Beşiktaş J.K.

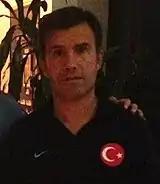
Former Turkish international Feyyaz Uçar was the top scorer of 1989–90 season with 28 goals.

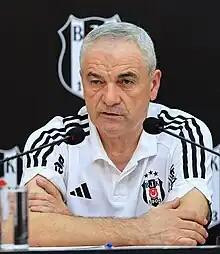
Former Turkish international Rıza Çalımbay was most played football player with 602 matches.

Professionalism in football in Turkey entered into force in 1952. In 1959, the Millî Lig was formed, the nation's first professional football league. Finishing in 2nd place at White Group and failing to reach the 2-legged-final in inaugural year of the competition, Beşiktaş won their first title in the following season. In 1960, the club also participated in the European Cup, becoming the first Turkish team ever to participate in the tournament. In subsequent years, Beşiktaş finished third in both 1961 and 1962, as well as second in 1963, 1964 and 1965. In 1966 and 1967, meanwhile, the club won back-to-back championship titles, and in the latter year, they also won their first Turkish Super Cup. In 1968, Beşiktaş finished second.